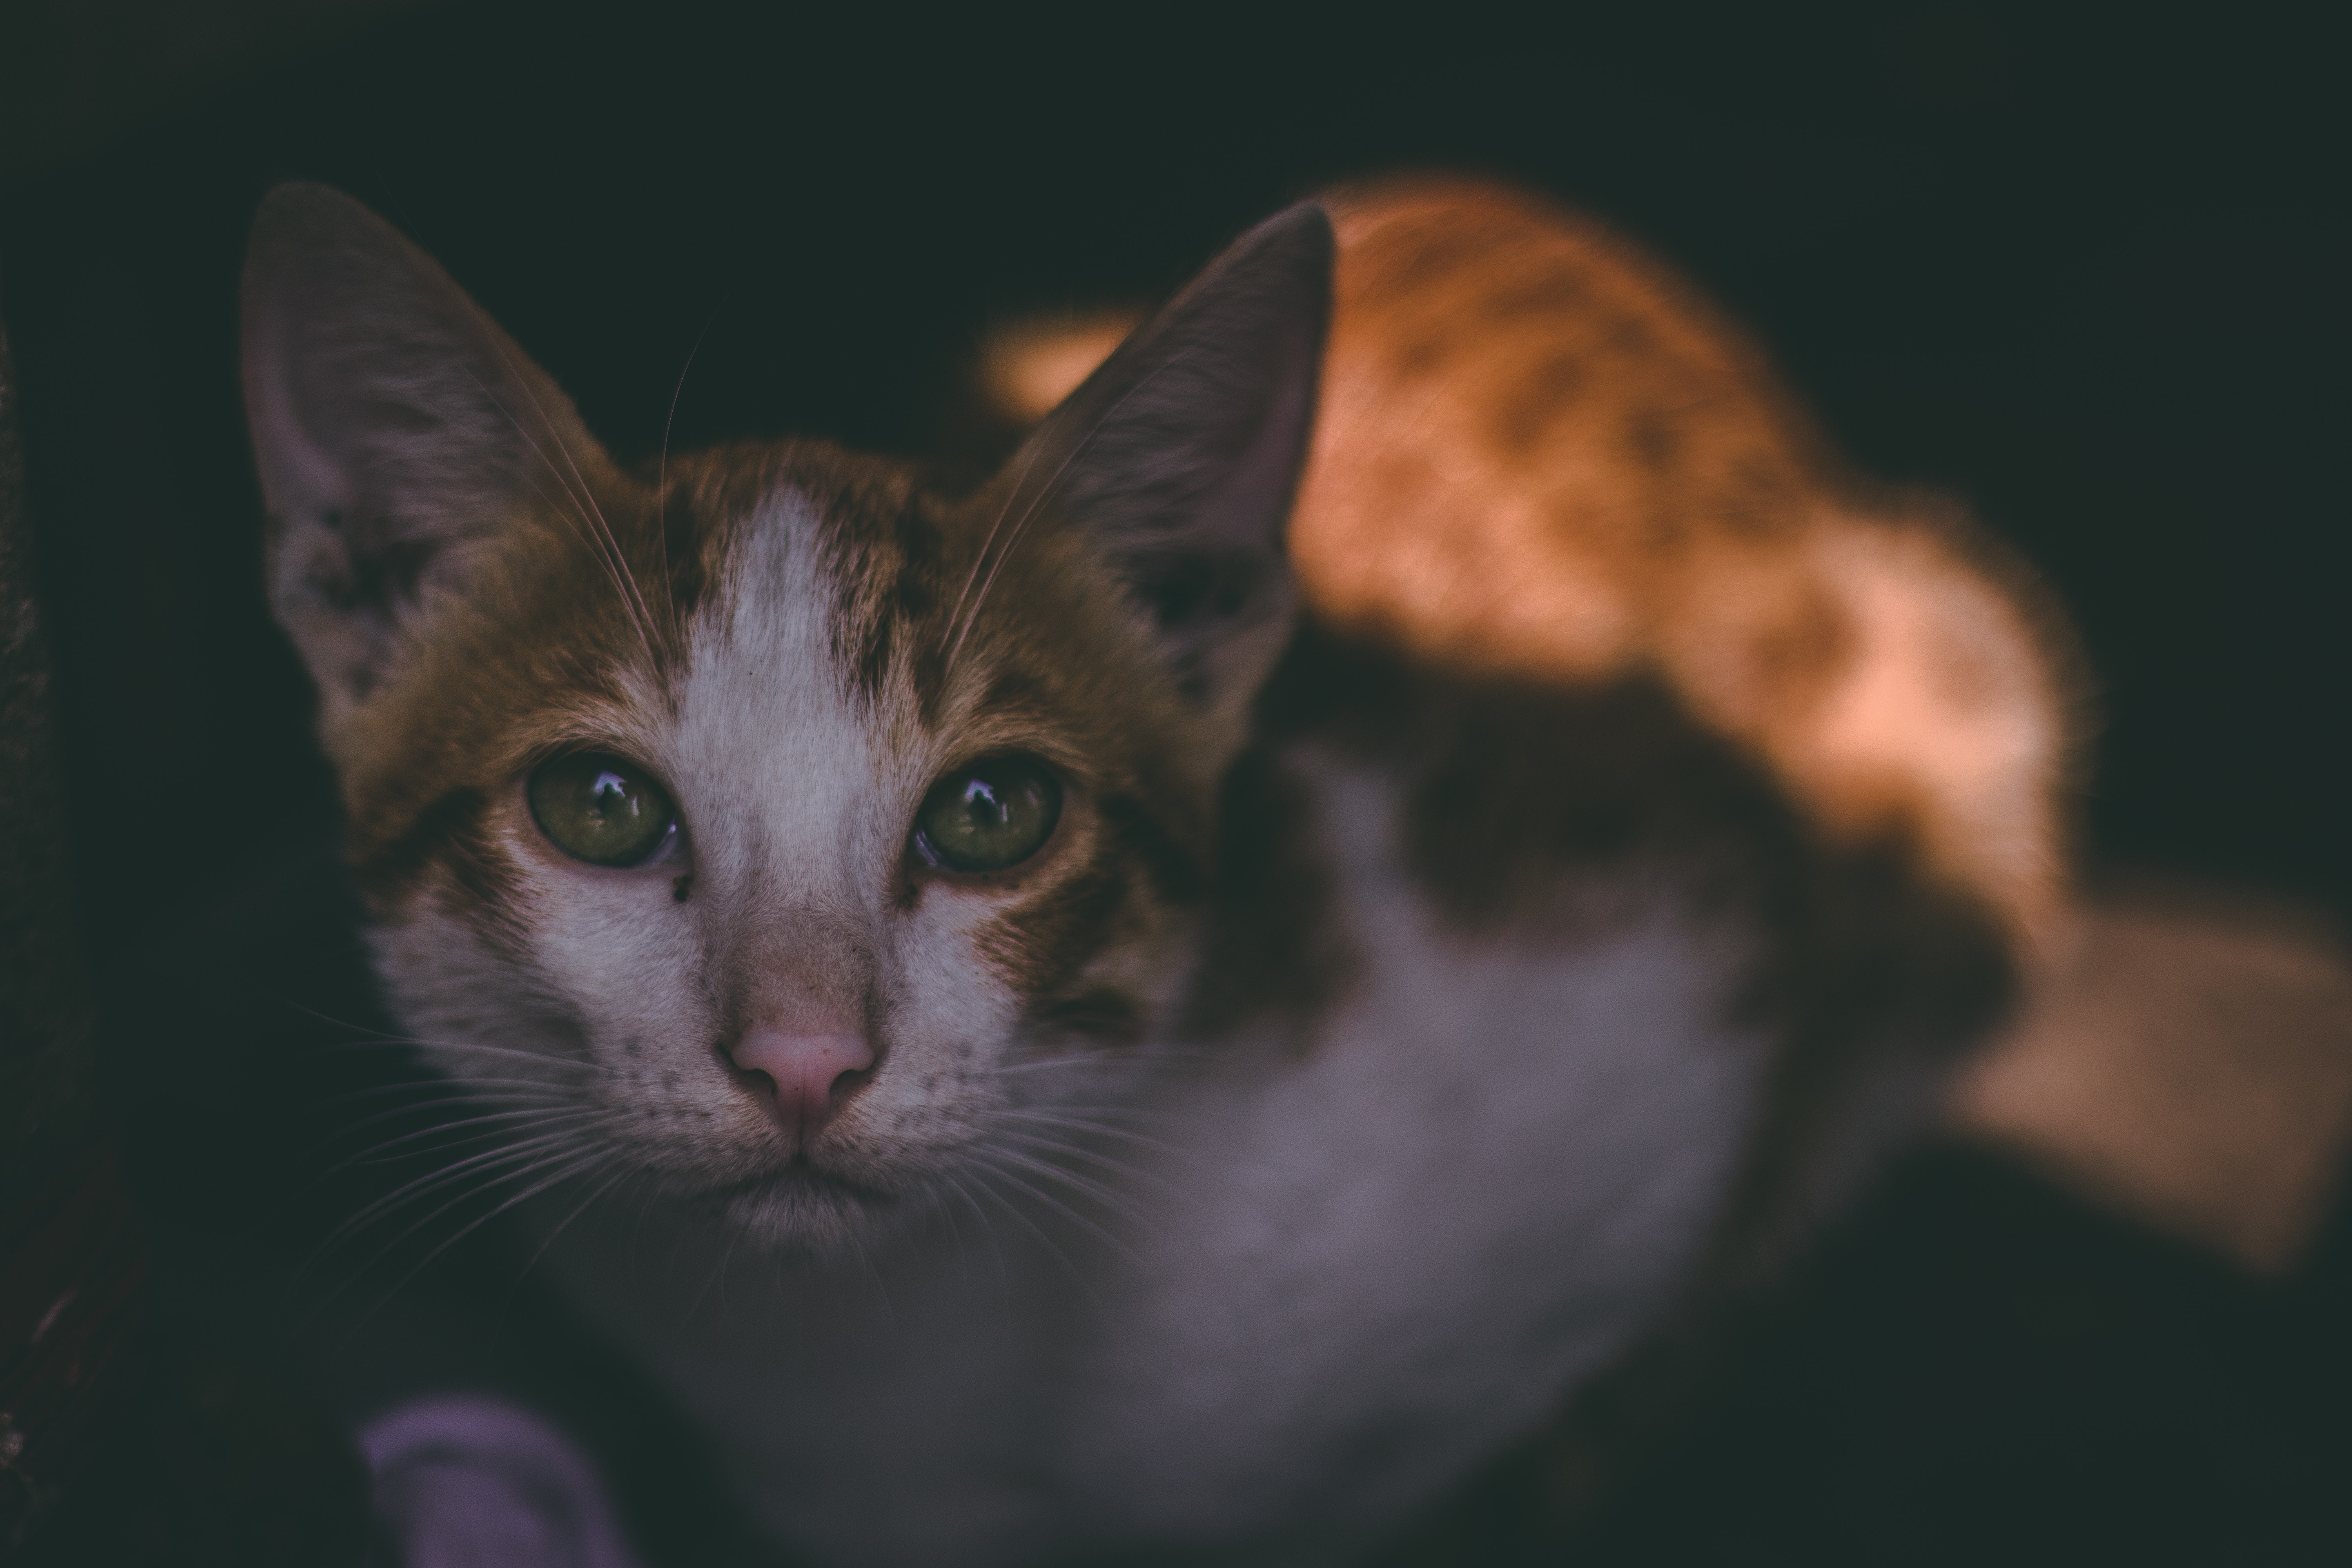
cat, mammal, small to medium sized cats, whiskers, felidae, carnivore, kitten, eye, snout, domestic short haired cat, fur, asian, tabby cat, ear, american wirehair, european shorthair, oriental longhair, aegean cat